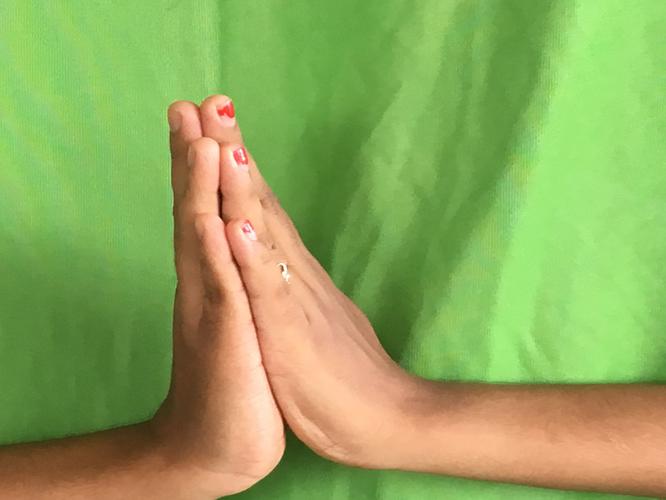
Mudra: Anjali
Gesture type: double_hand